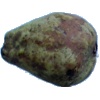
Label: Pear Stone 1